Anatoly Glushenkov

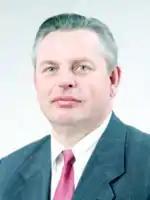

Anatoly Yegorovich Glushenkov (20 November 1942 – 16 January 2018) was a Russian politician who served as the Governor of Smolensk Oblast from 1993 to 1998. Notably, Glushenkov was the first popularly elected Governor of Smolensk Oblast.